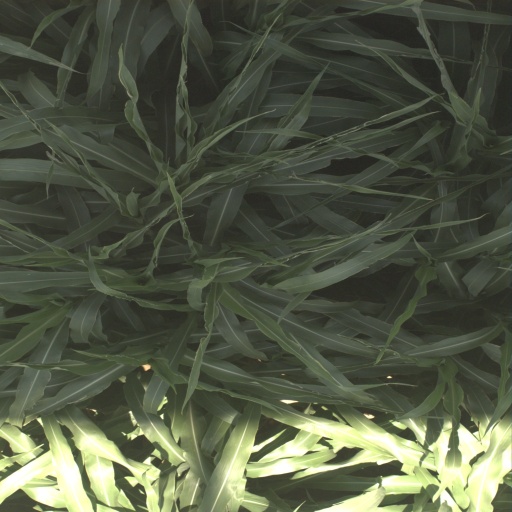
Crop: sorghum